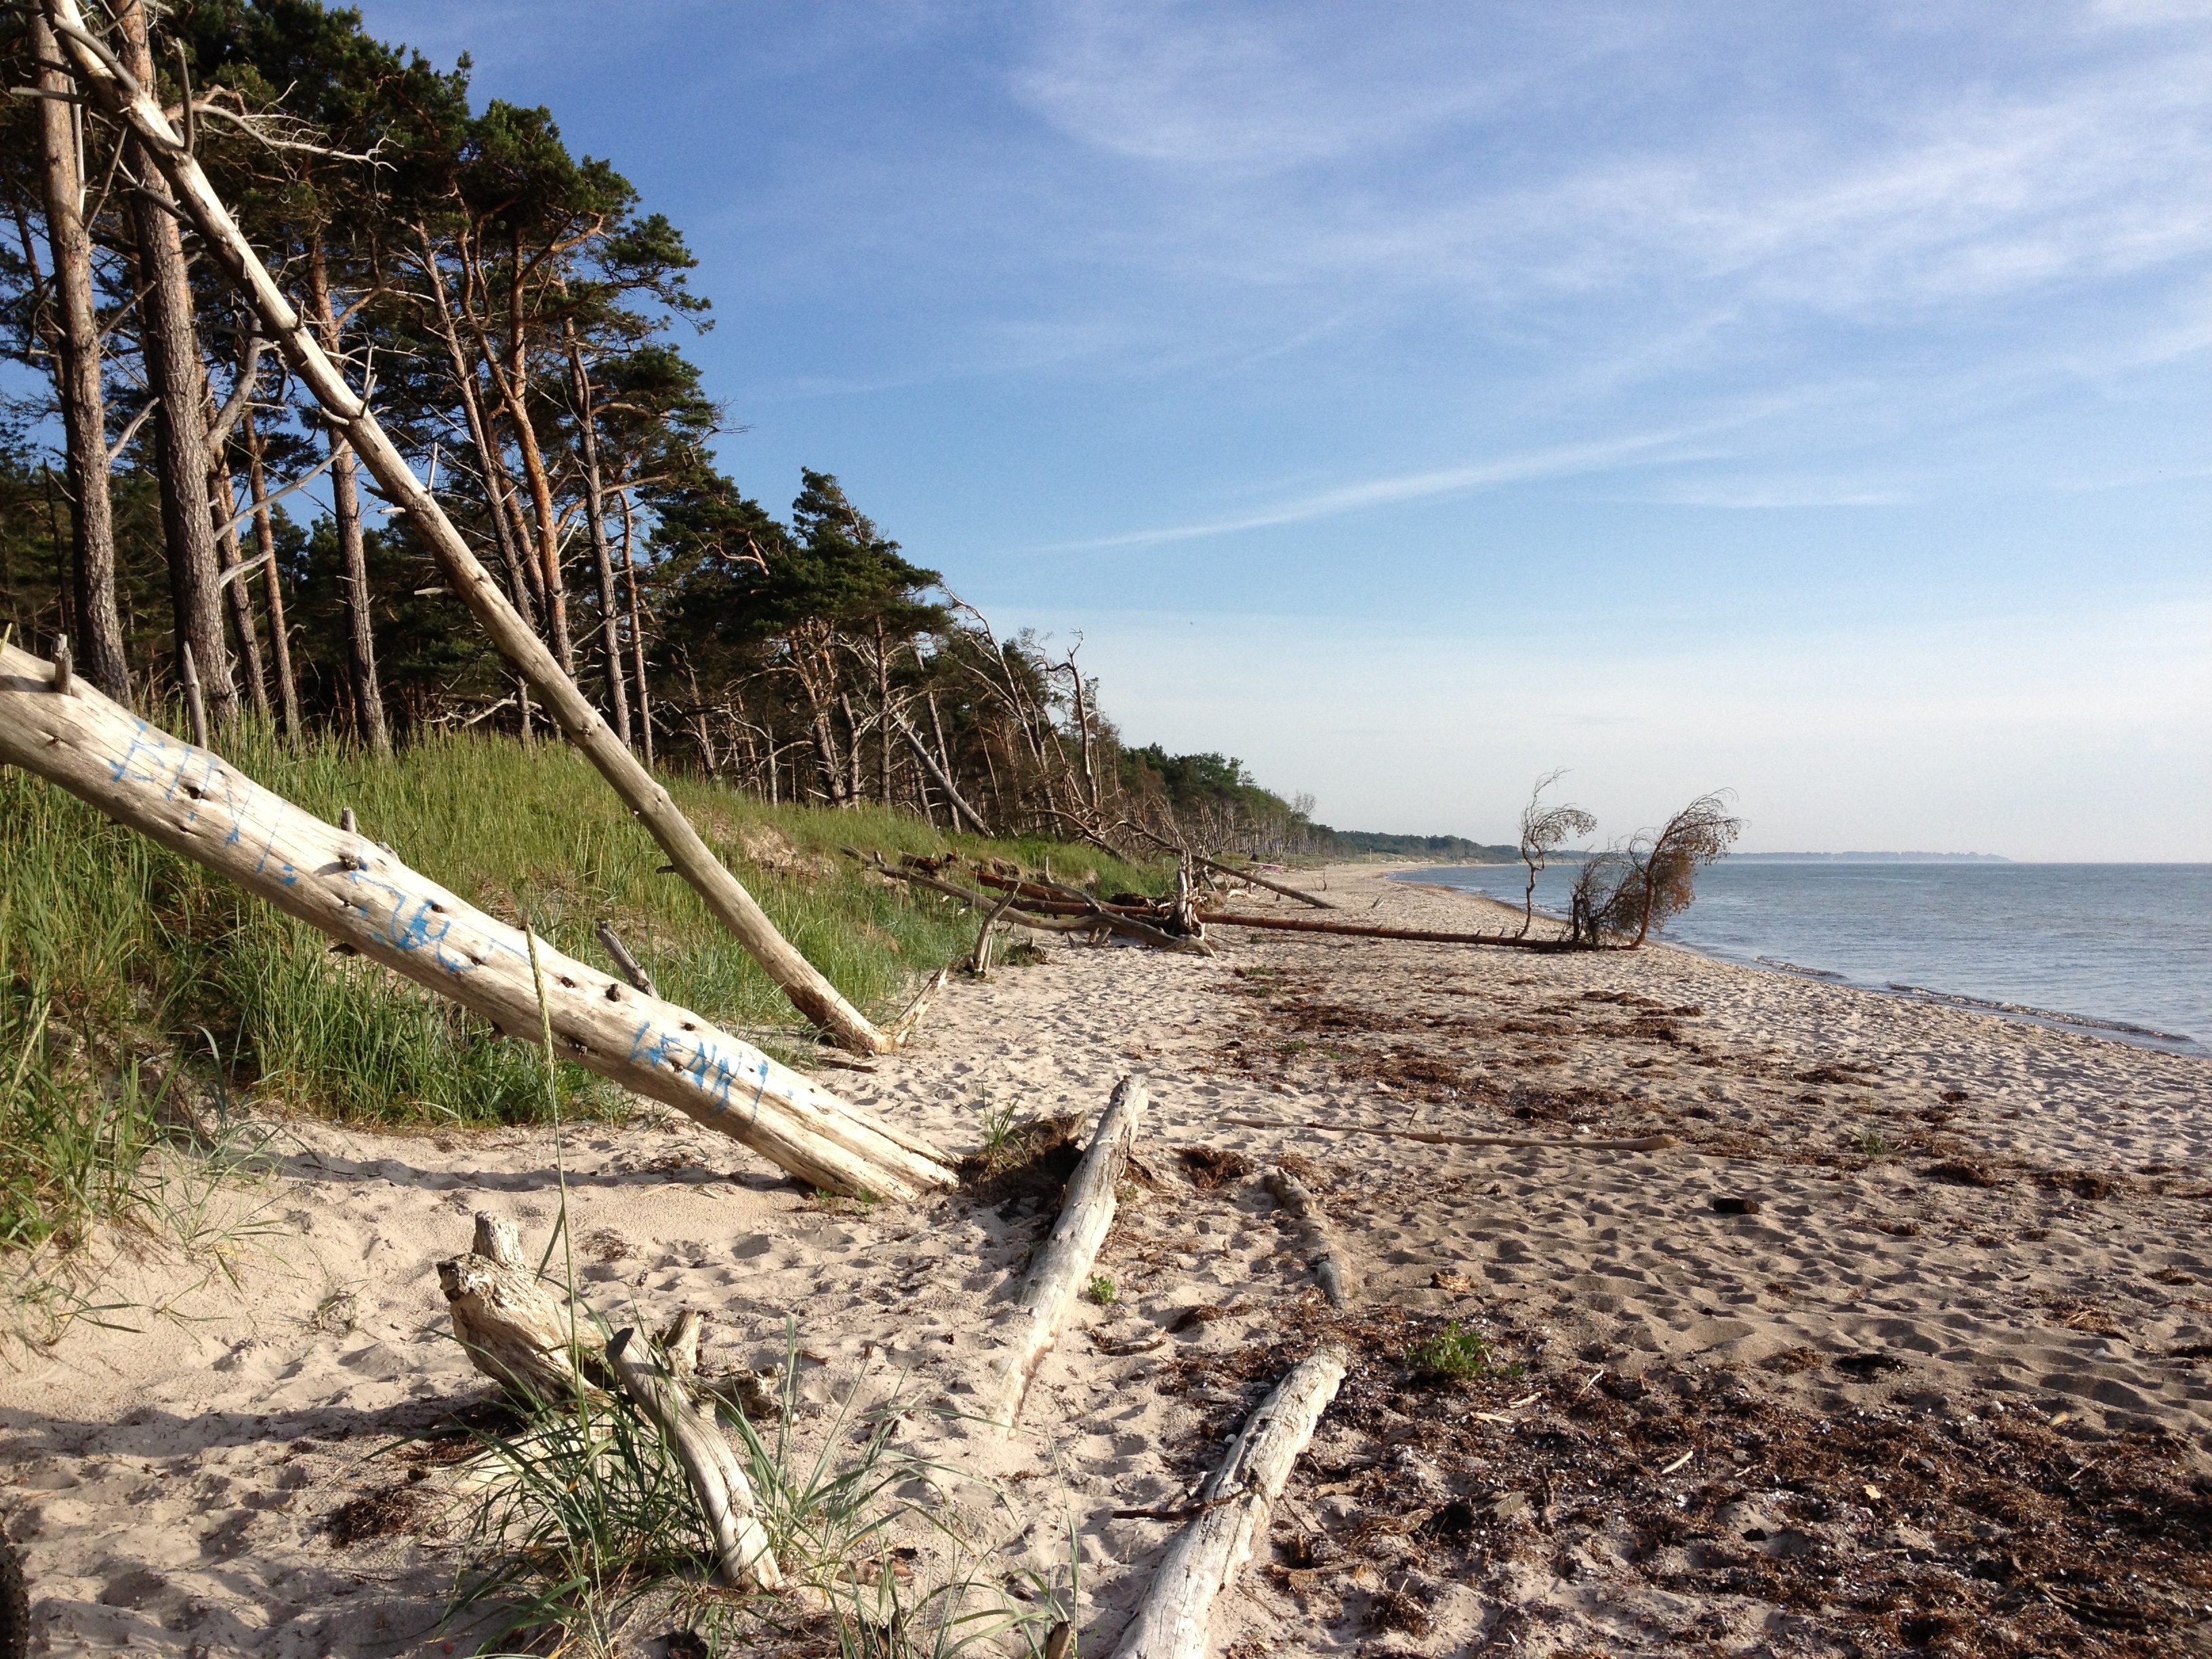
beach, sea, coast, tree, water, nature, lake, holiday, soil, bank, habitat, baltic sea, recovery, baltic sea beach, northern germany, kleiner ostseestrand, natural environment, geological phenomenon